George H. Steuart (physician)

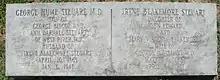
Gravestone of George H. Steuart and Irene Blakemore

George Hume Steuart (April 10, 1865 – January 6, 1945) was an American physician from Maryland who occupied a number of leading medical positions. He served at various times as superintendent of the Maryland University Hospital, chief medical director at the Rosewood Training School at Owings Mills, Maryland, and superintendent of the Lewis Gundry Sanitarium at Relay, Maryland. At the time of his death he was chairman of the Lancaster County Board of Supervisors, serving his third term.